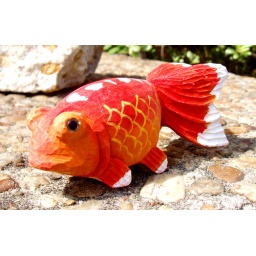
My wooden fish looks pretty good in the sun, too.